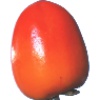
Label: Kaki 1